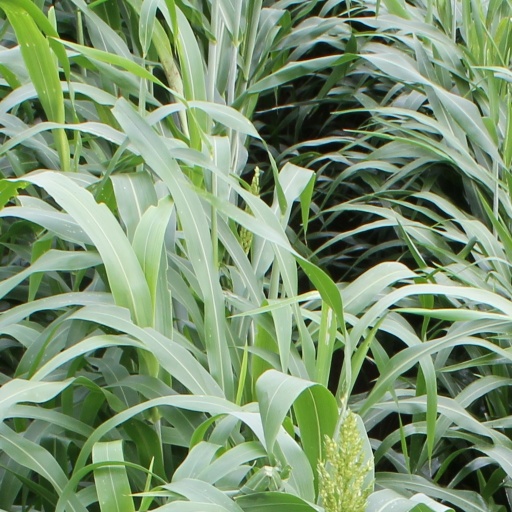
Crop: sorghum